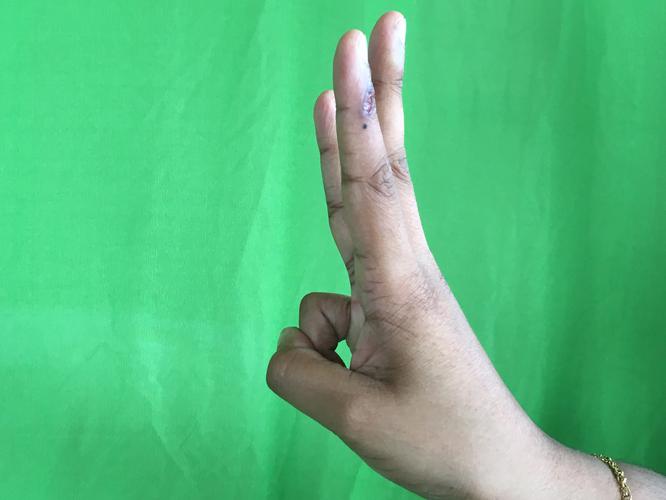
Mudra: Trishulam
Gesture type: single_hand